Gretchen (film)

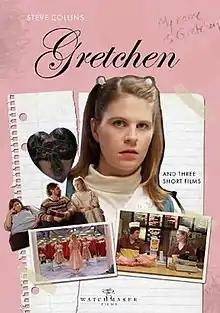
Film poster

Gretchen is a 2006 film directed by Steve Collins, starring Courtney Davis as the title character. The film was Collins' first full-length feature and was based on his short film "Gretchen & the Night Danger."